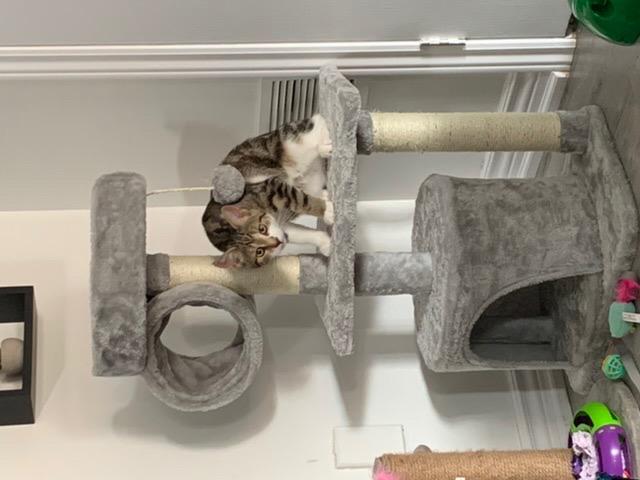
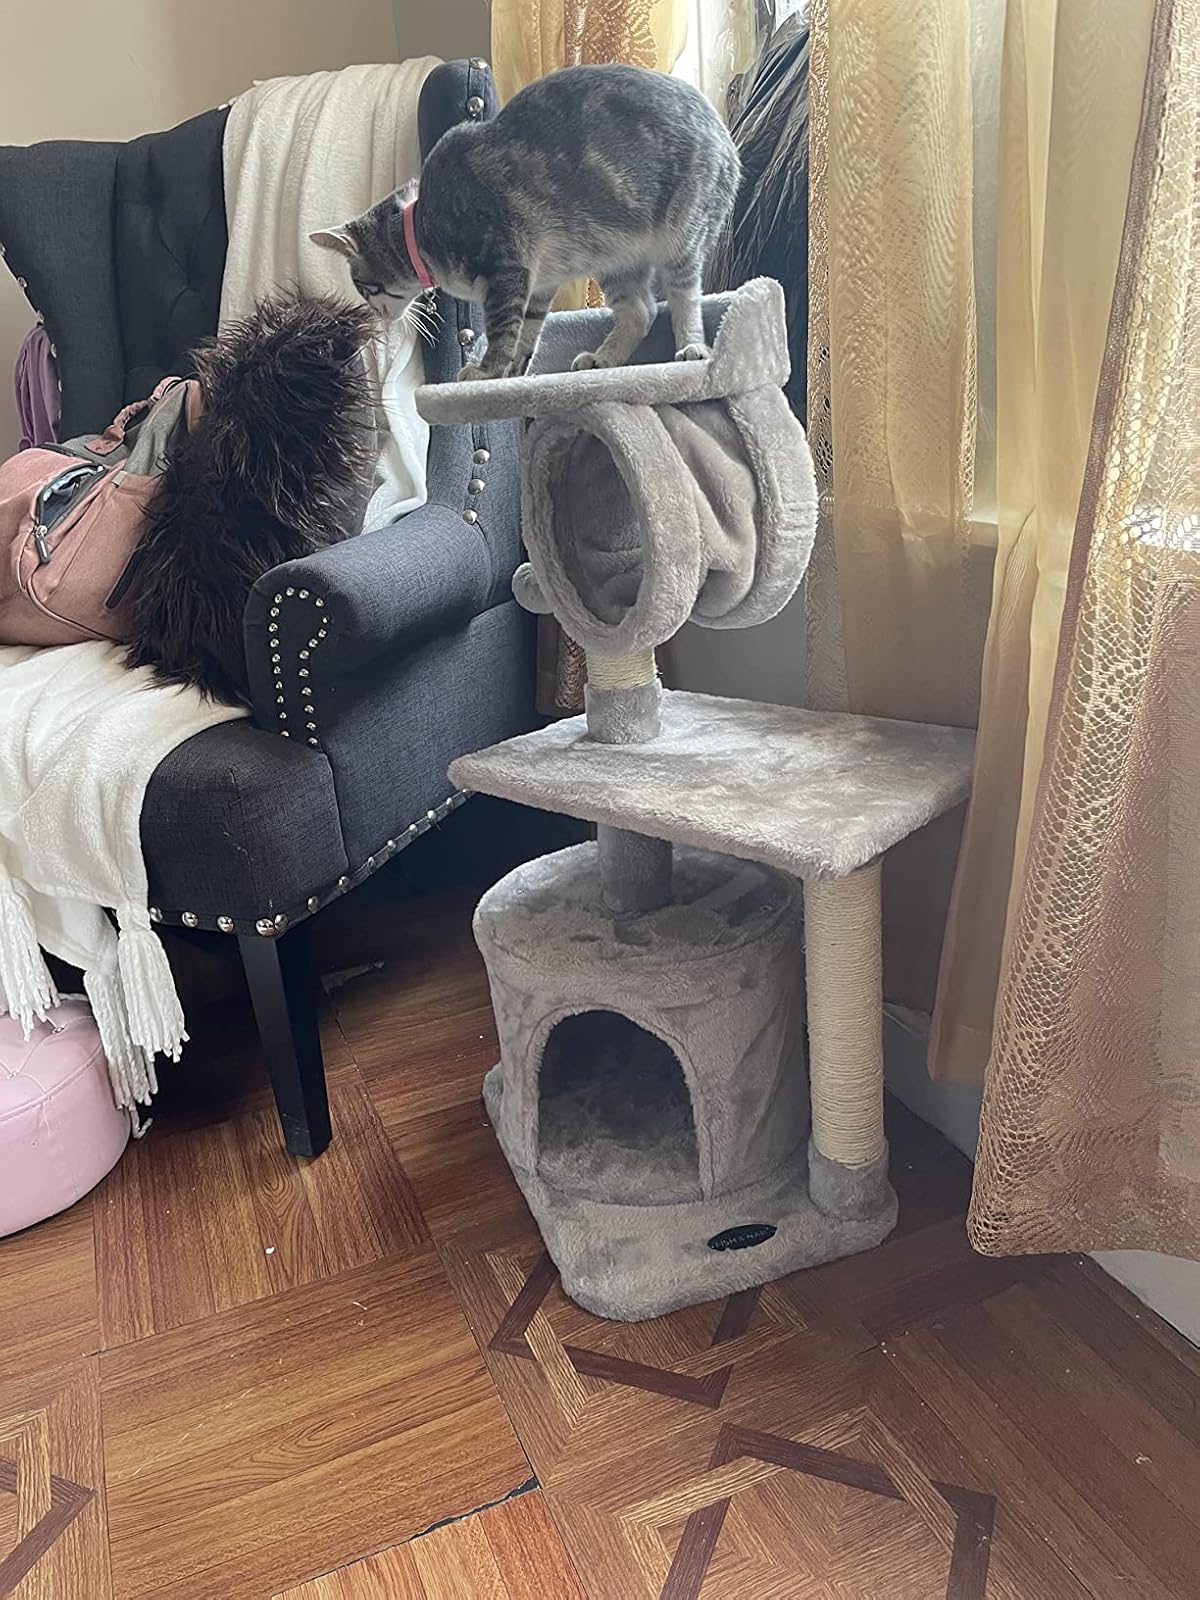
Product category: items_cat tree
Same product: yes